Unionida

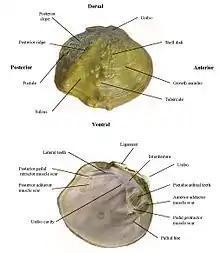
Freshwater mussel showing glossary of terms.

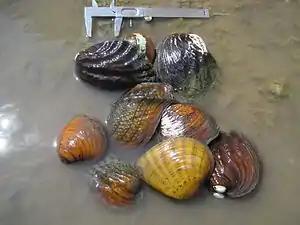
Several species of freshwater pearl mussels collected in a river during a survey of the Marais des Cygnes National Wildlife Refuge.

Although some fossil freshwater bivalves from the Carboniferous and Permian periods have been suggested to be unionids, other authors have suggested that they are likely to be unrelated, due to lacking the internal nacreous layer thought to have been present in the last common ancestor of all unionids and present in their closest marine relatives, the Trigoniida. The oldest unambiguous unionids are known from the Triassic period, with the oldest commonly cited examples being from the Late Triassic Chinle Formation and Newark Supergroup of North America, though possibly older examples are known from the Middle Triassic of Tanzania and Zambia.